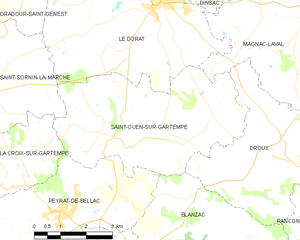
Carte des communes françaises Saint-Ouen-sur-Gartempe